John the Baptist Monument

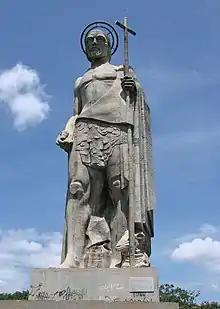
The monument in June, 2008

The John the Baptist Monument is a 19.8-meter (62.3 ft) concrete statue in downtown San Juan de los Morros, Guárico state, Venezuela, erected in honor of John the Baptist. Commonly called San Juanote, it's one of the highest statues in Venezuela. It was built by the command of Venezuelan dictator Juan Vicente Gómez in 1933 as a present to the city when it was declared the capital of Guárico State. The monument was carved in the hills of Calabozo and moved to San Juan in 1935.